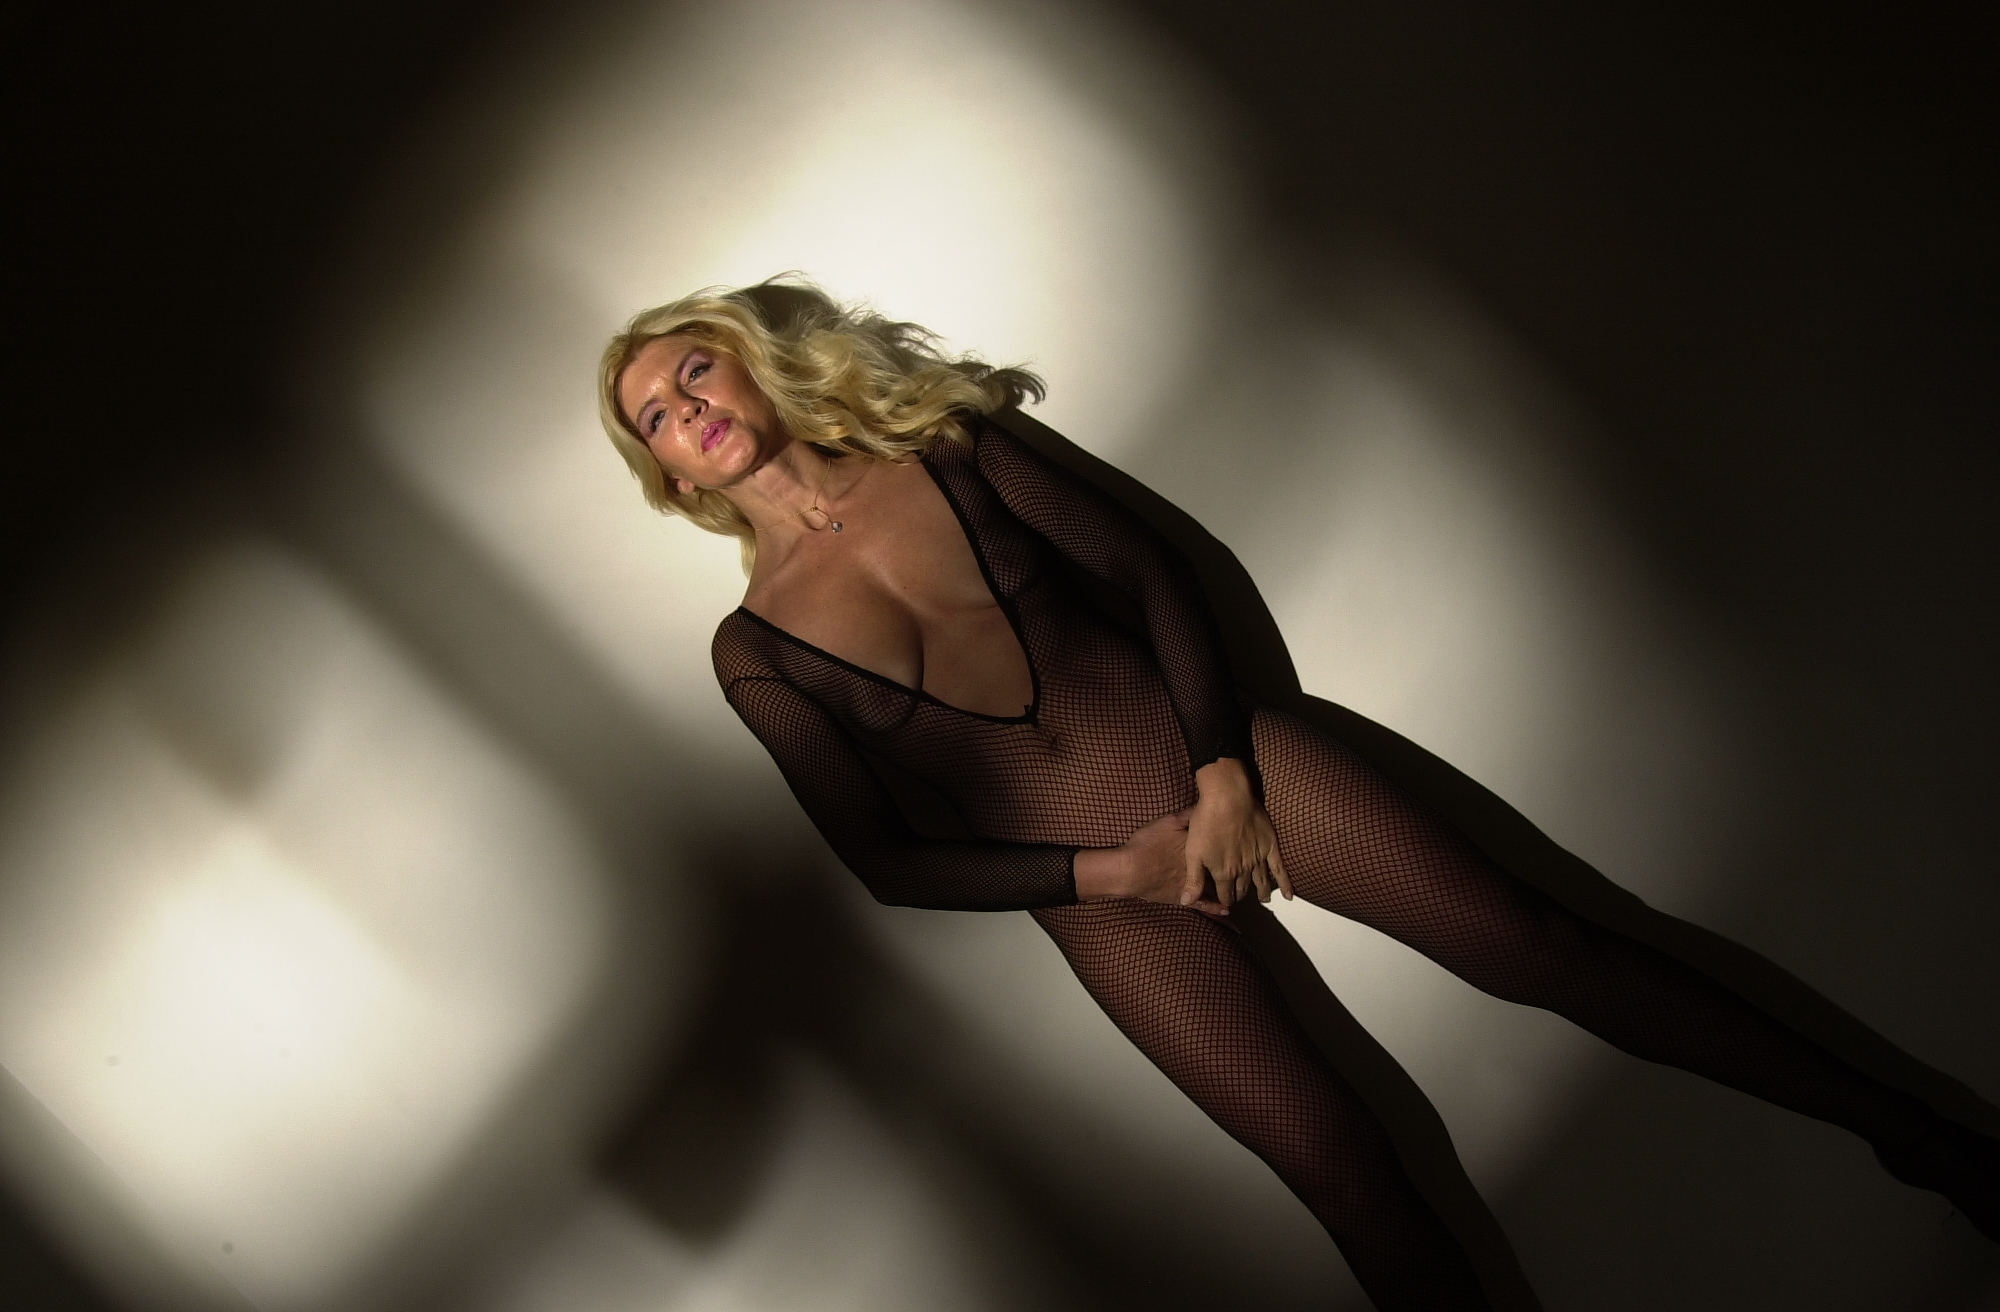
sandra, my fishnet suit, nude model, shaved pussy, high heels, blonde slut, italian escort, flash photography, dress, knee, thigh, stocking, pantyhose, See through clothing, performing arts, fashion design, sportswear, cg artwork, long hair, entertainment, human leg, event, fashion model, elbow, dance, fetish model, performance art, brown hair, darkness, fictional character, boot, leggings, choreography, performance, shadow, fun, sitting, art model, fur, lingerie, tights, sandal, dancer, photo shoot, backlighting, little black dress